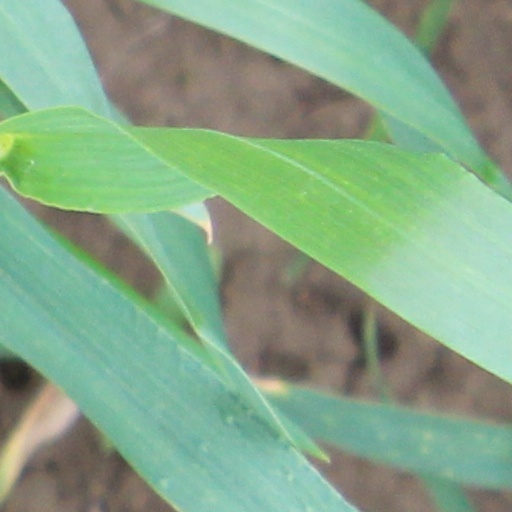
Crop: wheat